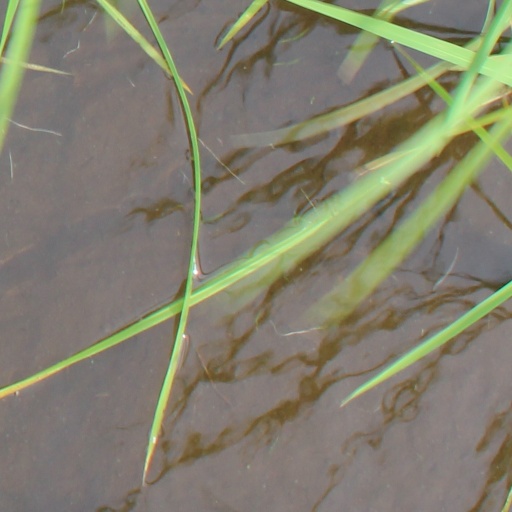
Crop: rice